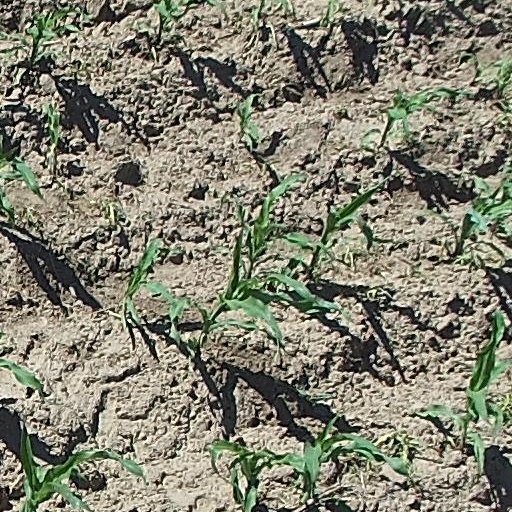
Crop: maize; corn